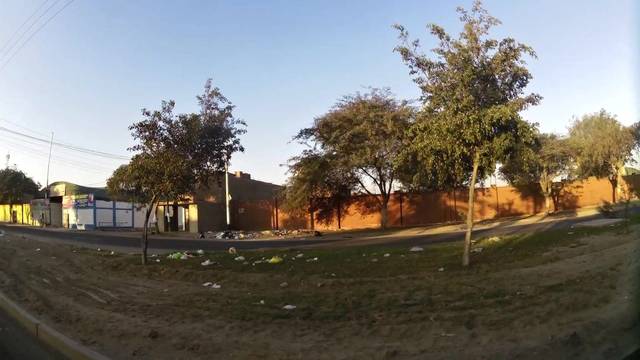
Region: Peru
Coordinates: -14.078, -75.723